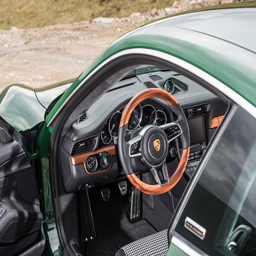
wonder if anyone 's actually ordered that wheel